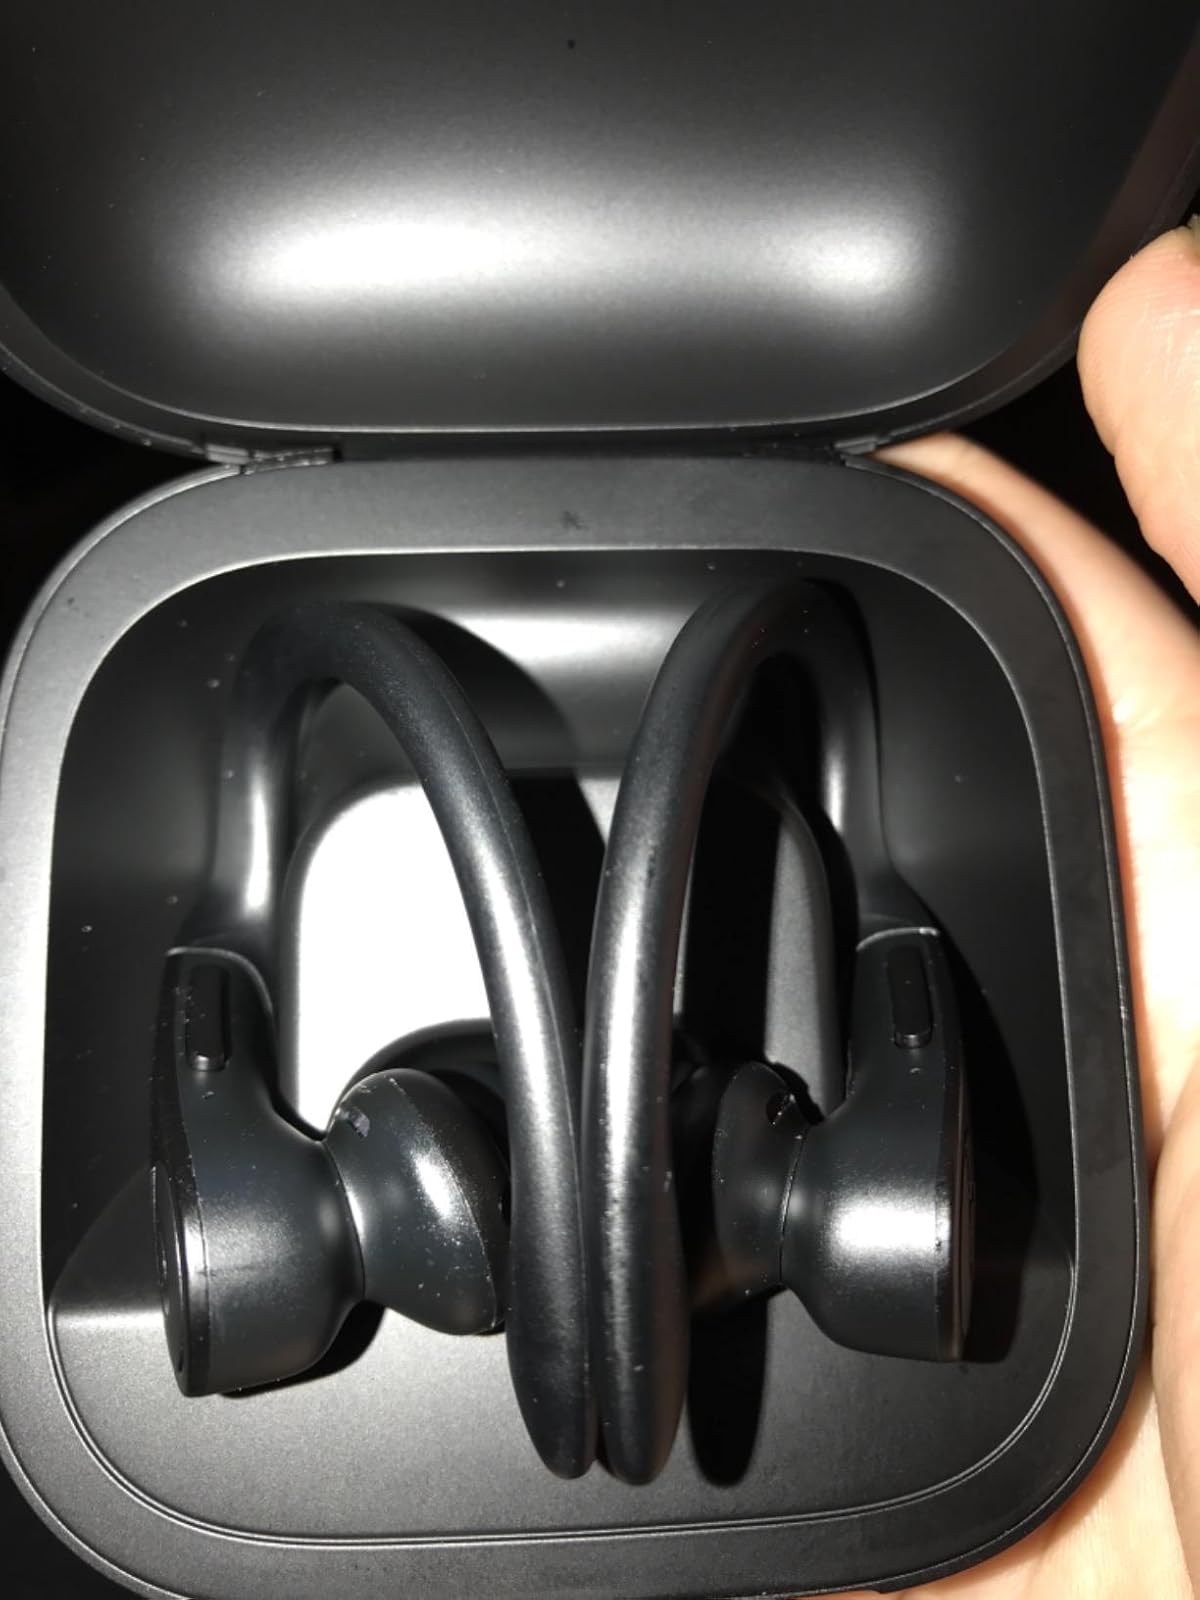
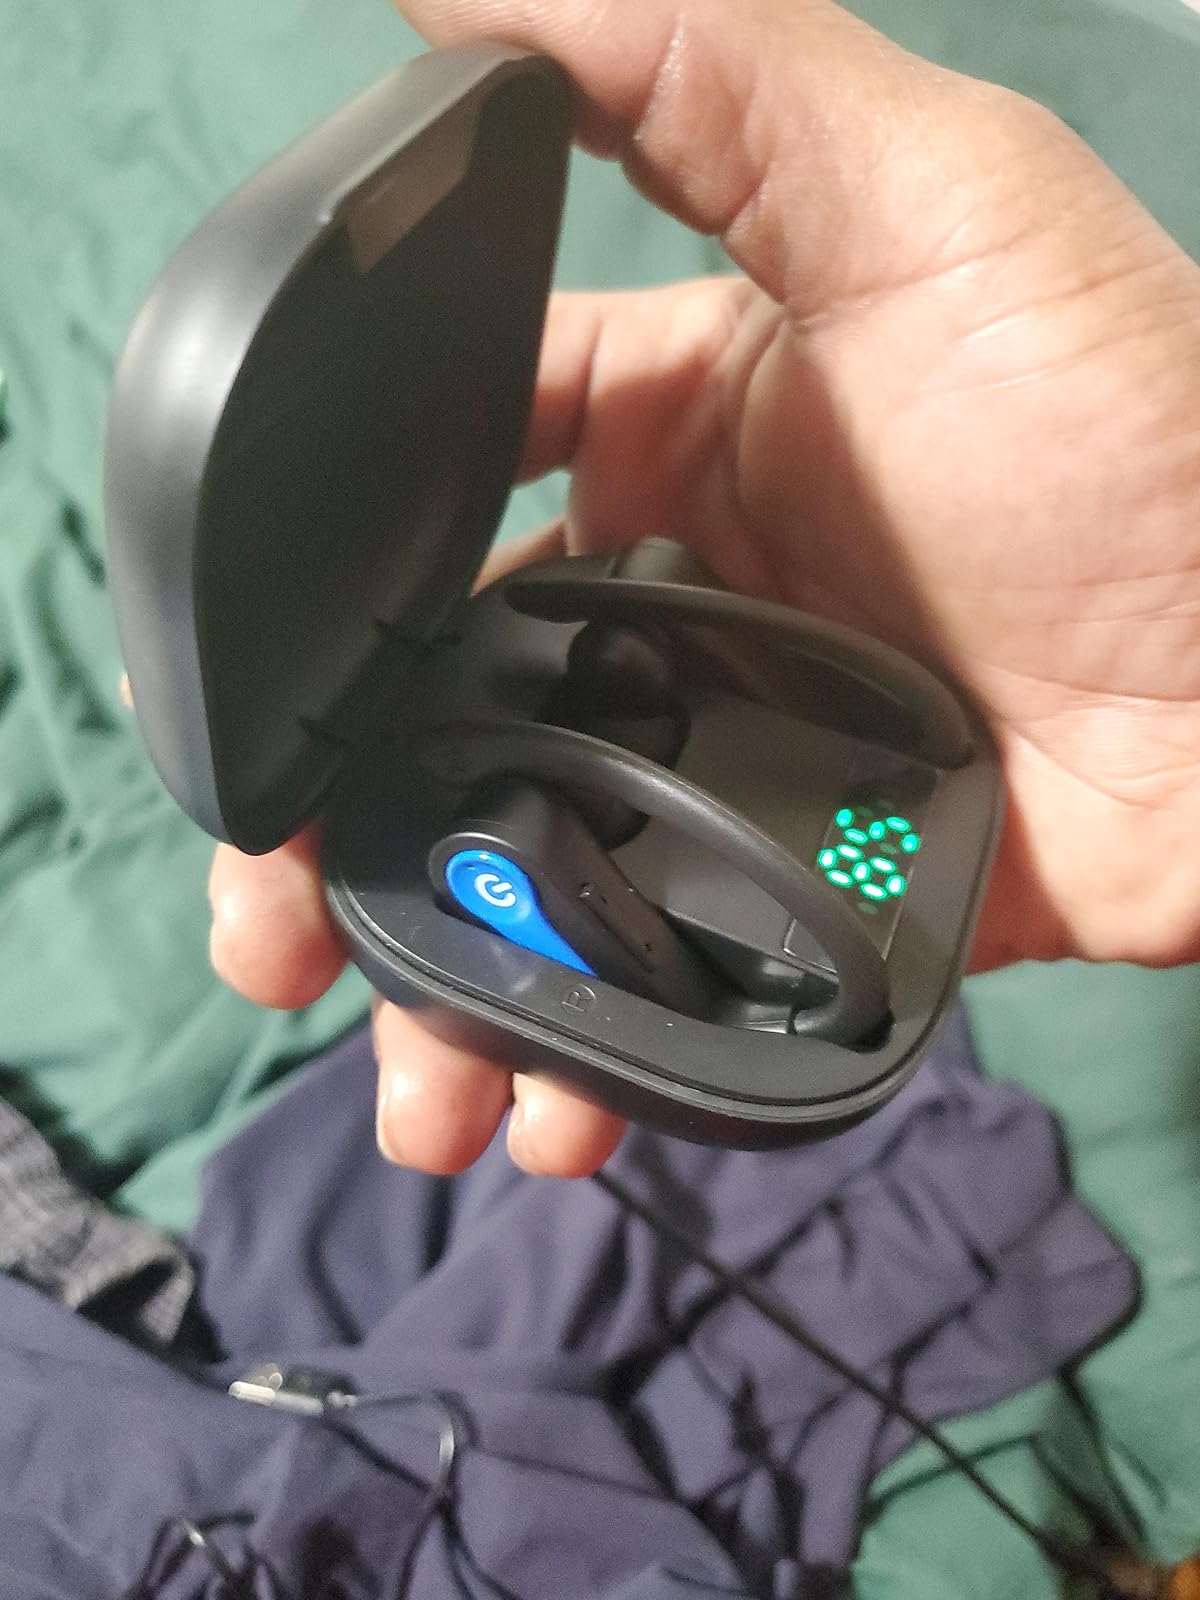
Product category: earbuds
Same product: no